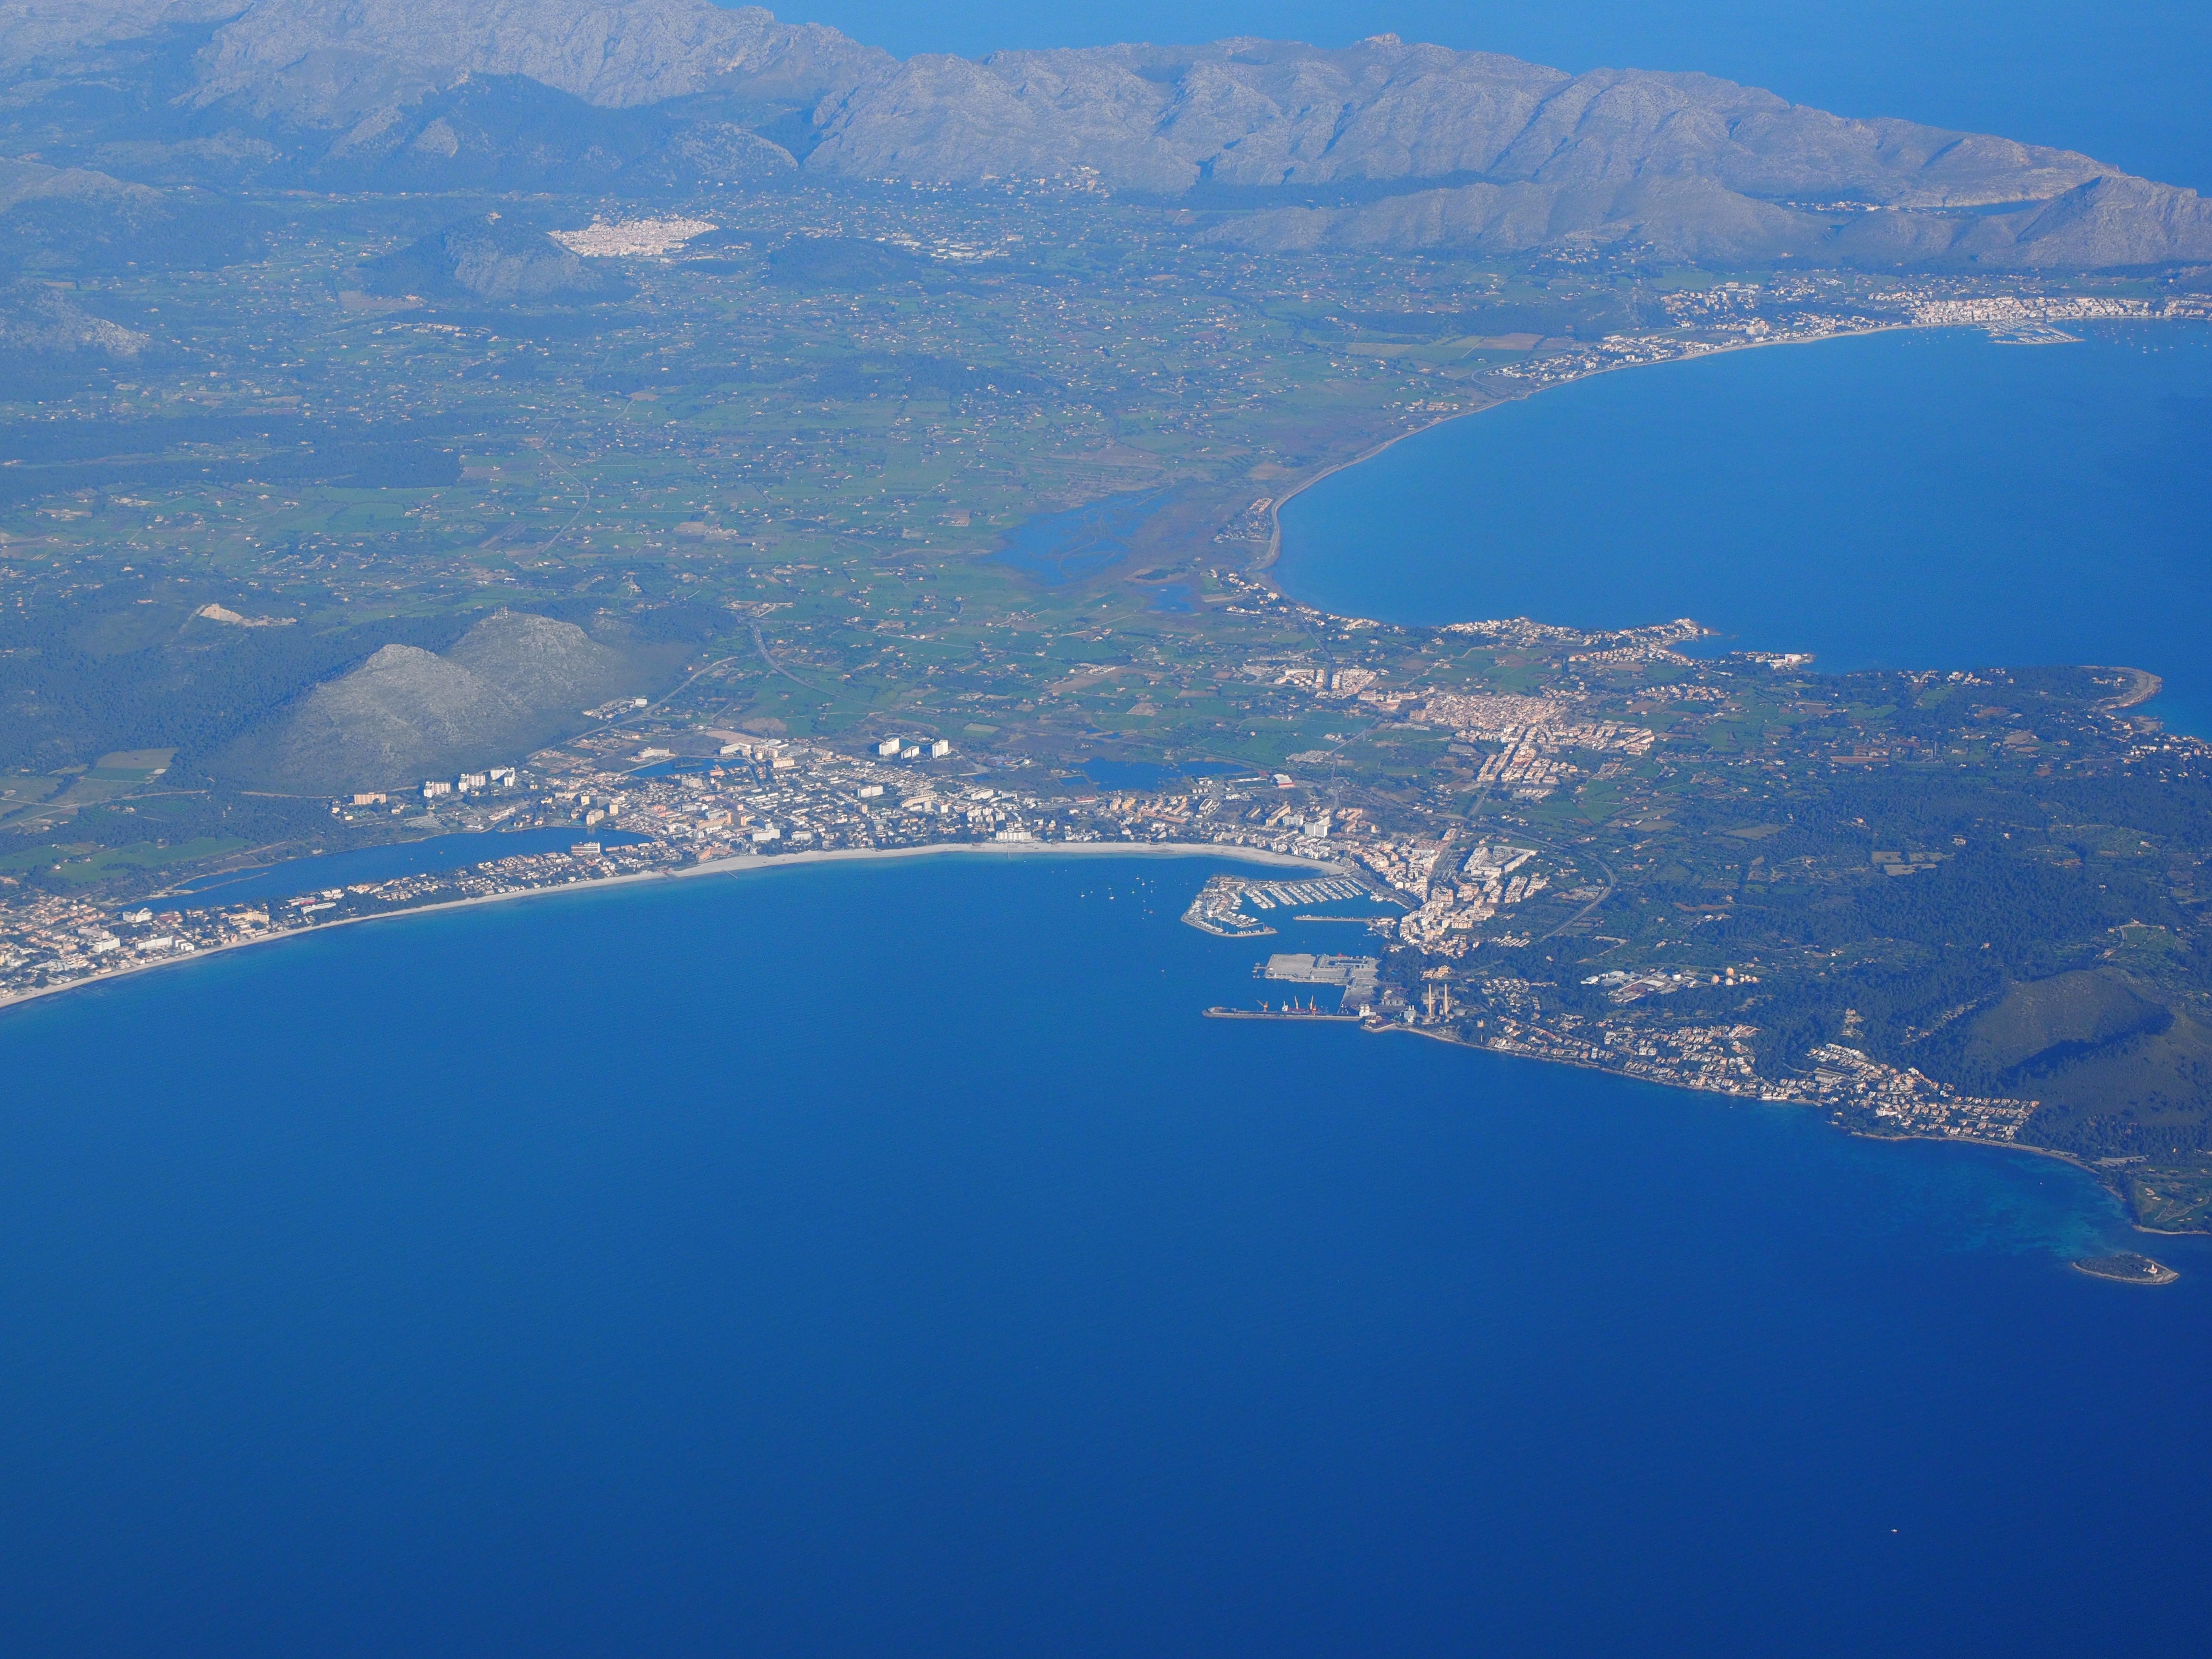
landscape, sea, coast, horizon, lake, mountain range, bay, fjord, reservoir, aerial view, body of water, mallorca, crater lake, booked, cape, aerial photography, aerial photographs, bay of alcudia, atmosphere of earth, pollen a, bay of pollenca, alcudia